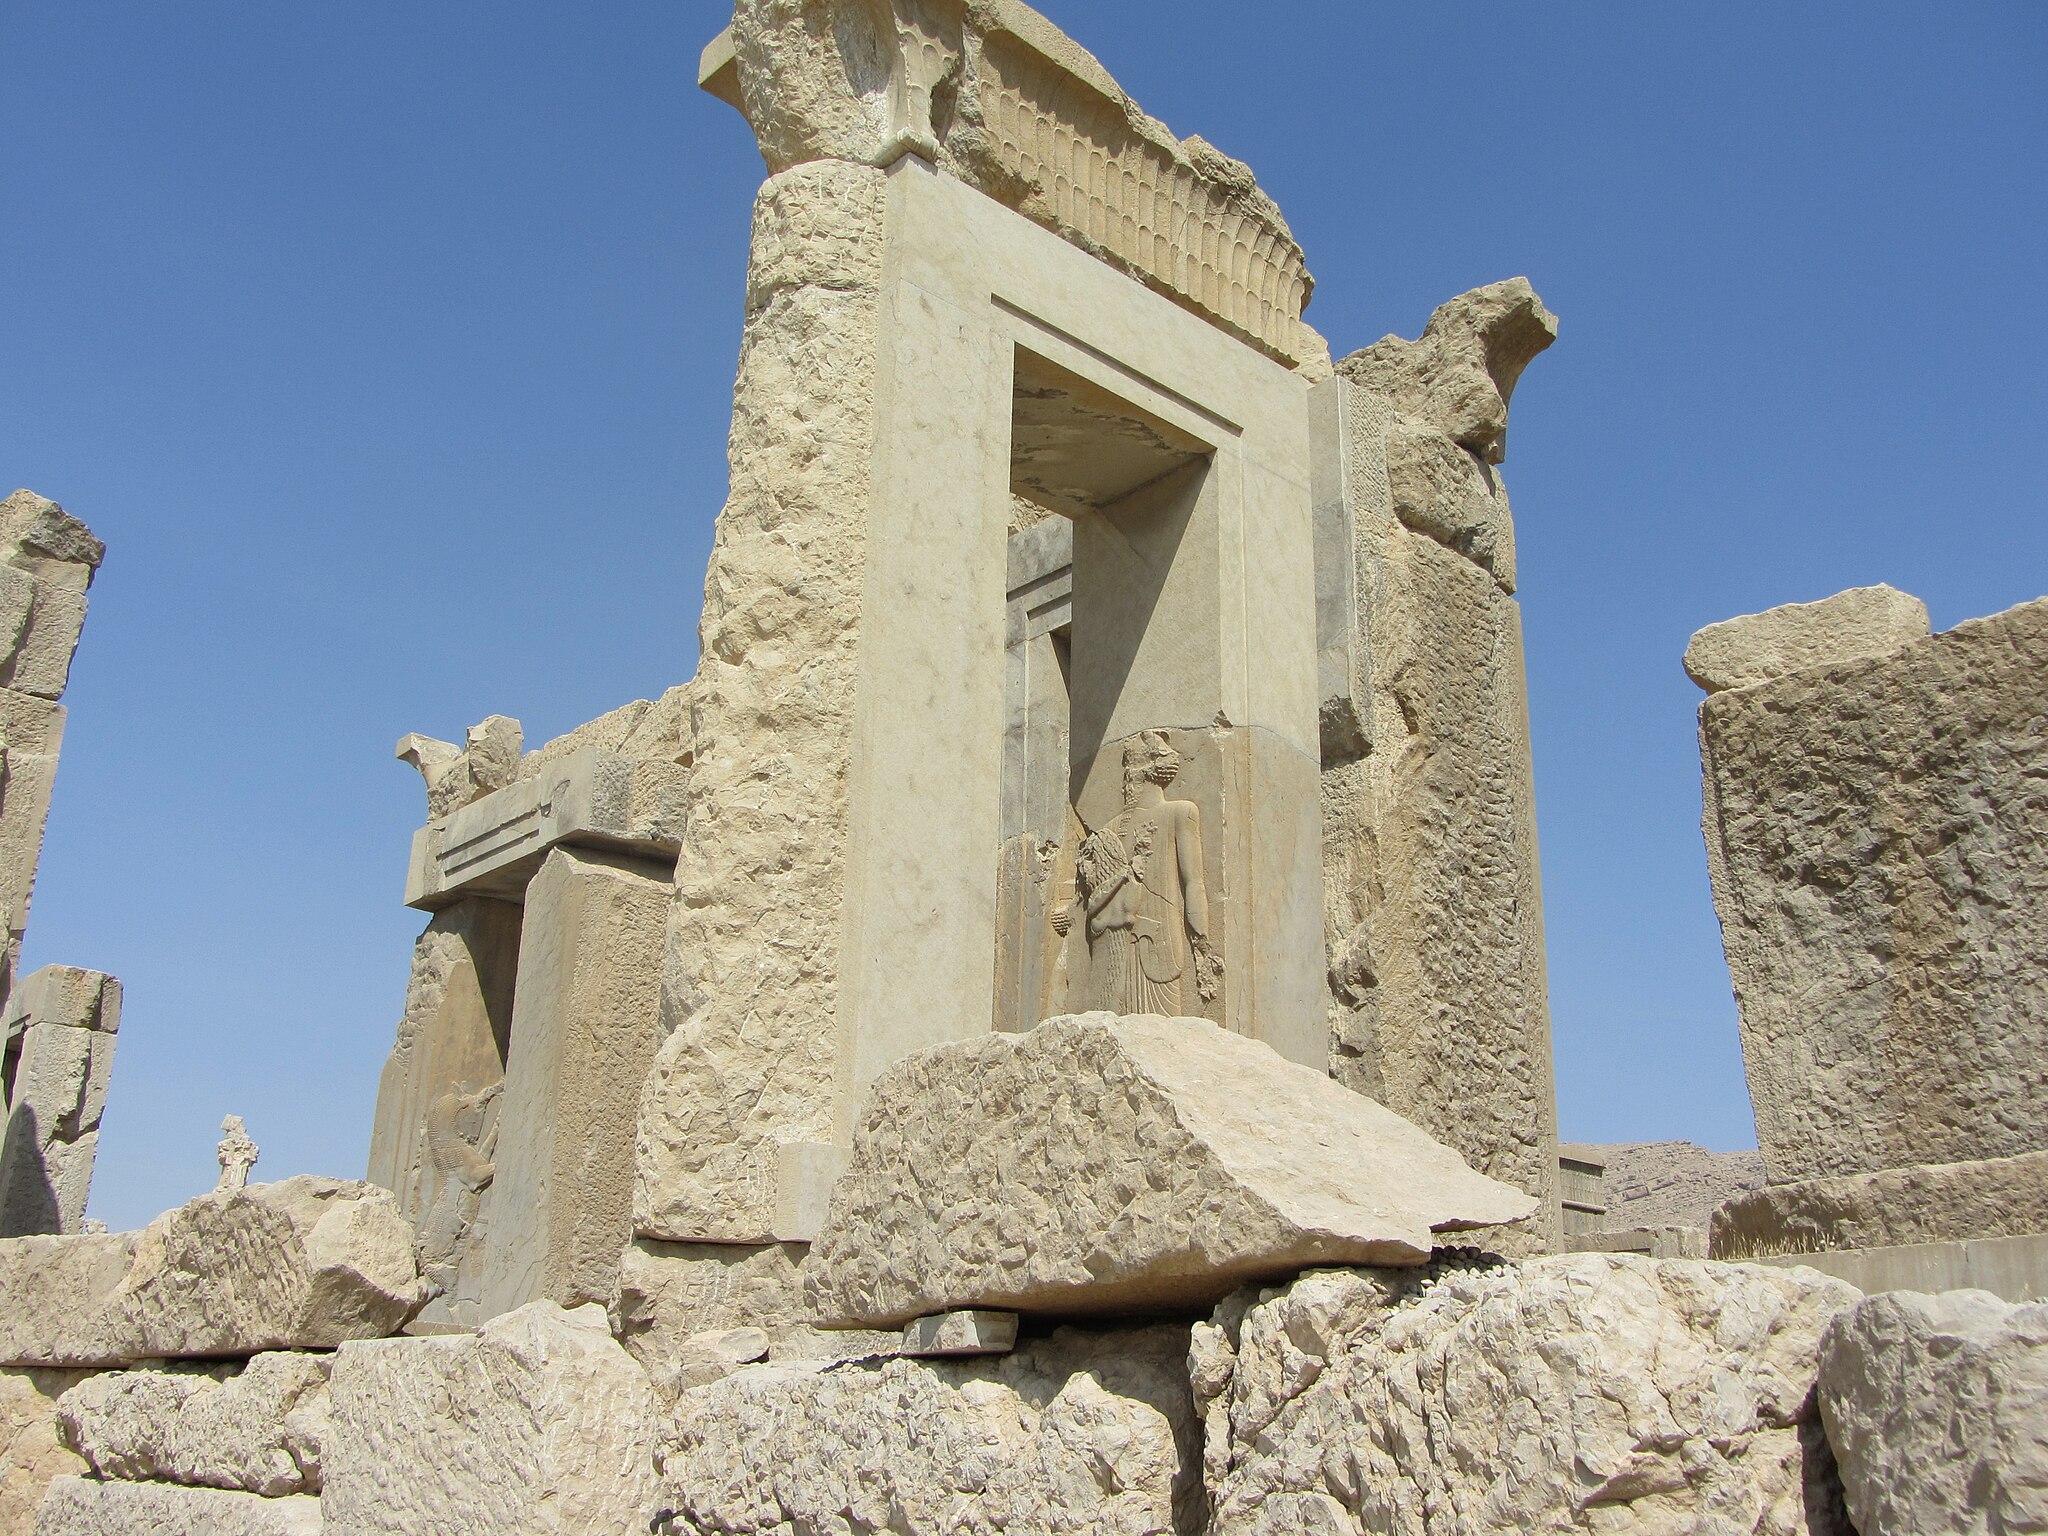
Title: Persepolis ruins 06
Date: 2011-01-01 03:38:21
Categories: Palace of Darius I in Persepolis, Images from Wiki Loves Monuments 2018, Self-published work, Cultural heritage monuments in Iran with known IDs, Uploaded via Campaign:wlm-ir, Images from Wiki Loves Monuments in Marvdasht, 2011 in Persepolis, Images from Wiki Loves Monuments 2018 in Iran, Iran photographs taken on 2011-01-01